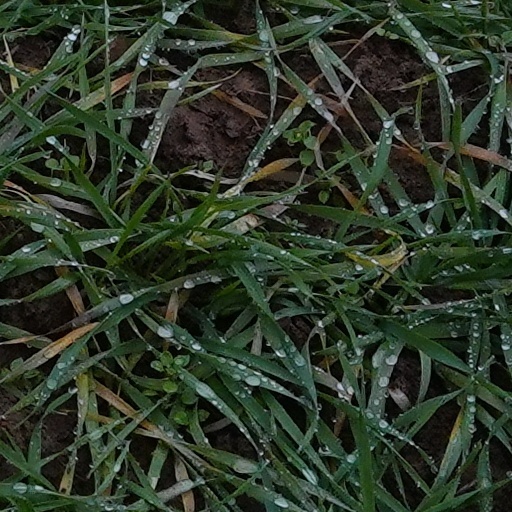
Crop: wheat